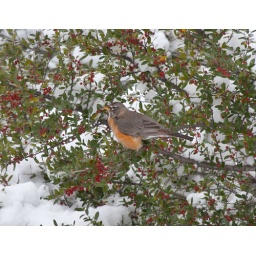
The birds were all over eating berries on my neighbor's tree.